Mads Roerslev

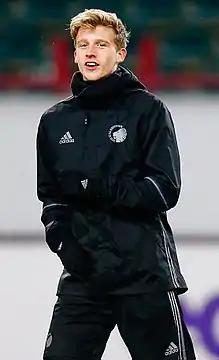
Roerslev warming up with Copenhagen in 2017

Mads Roerslev Rasmussen (born 24 June 1999) is a Danish professional footballer who plays as a right-back or right wing-back for club Brentford. He represents the Denmark national team at international level.